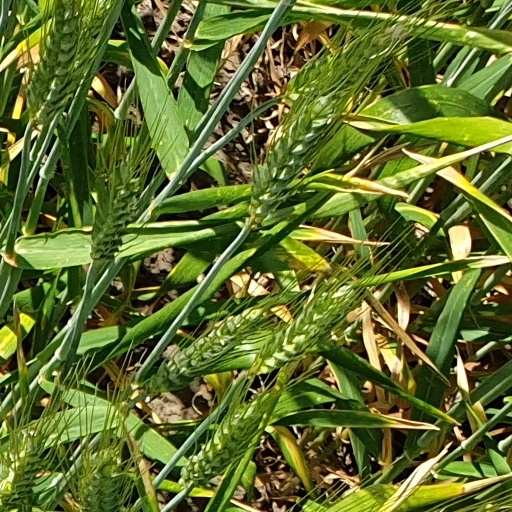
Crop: wheat